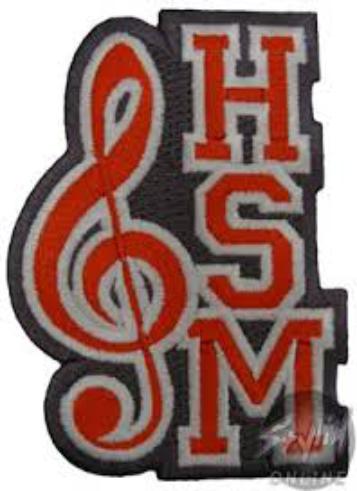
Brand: High School Musical
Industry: Leisure